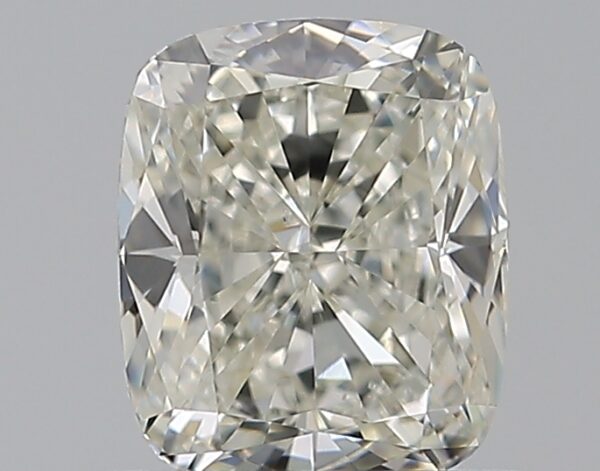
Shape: cushion
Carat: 0.7
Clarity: VS2
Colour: I
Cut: EX
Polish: EX
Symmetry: VG
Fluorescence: ST
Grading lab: GIA
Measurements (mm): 5.53 x 4.62 x 3.14